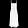
Label: Dress